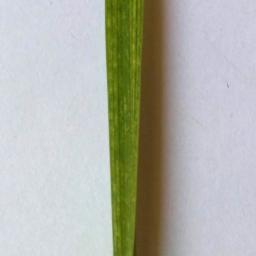
Label: Rice___Healthy